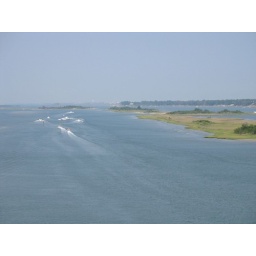
Wish I was on a boat in a lovely river right now...